History of computing hardware (1960s–present)

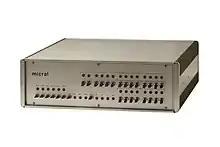

In France, the company R2E (Réalisations et Etudes Electroniques) formed by five former engineers of the Intertechnique company, André Truong Trong Thi and François Gernelle introduced in February 1973 a microcomputer, the Micral N based on the Intel 8008.